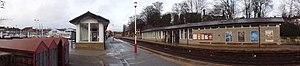
La gare de Horsforth est une gare ferroviaire du Royaume-Uni, située dans la banlieue de Horsforth dans le Leeds, Yorkshire de l'Ouest en Angleterre.